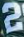
Number: 2